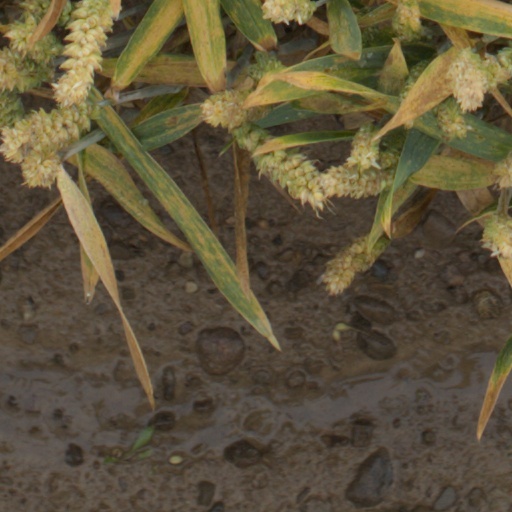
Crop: wheat